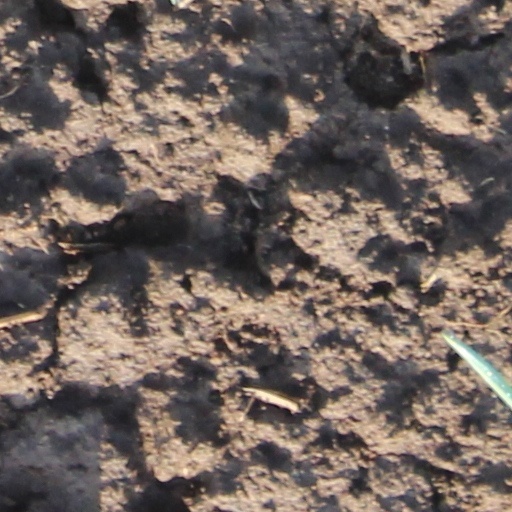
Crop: wheat